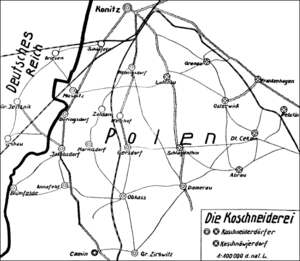
Kosznajderia est la dénomination non officielle d’une étendue de territoire située au sud-est de la ville de Chojnice, dans le nord-ouest de la Pologne. Jusqu’à la fin de la Deuxième Guerre mondiale, la région était dans une large mesure habitée de populations de langue allemande.